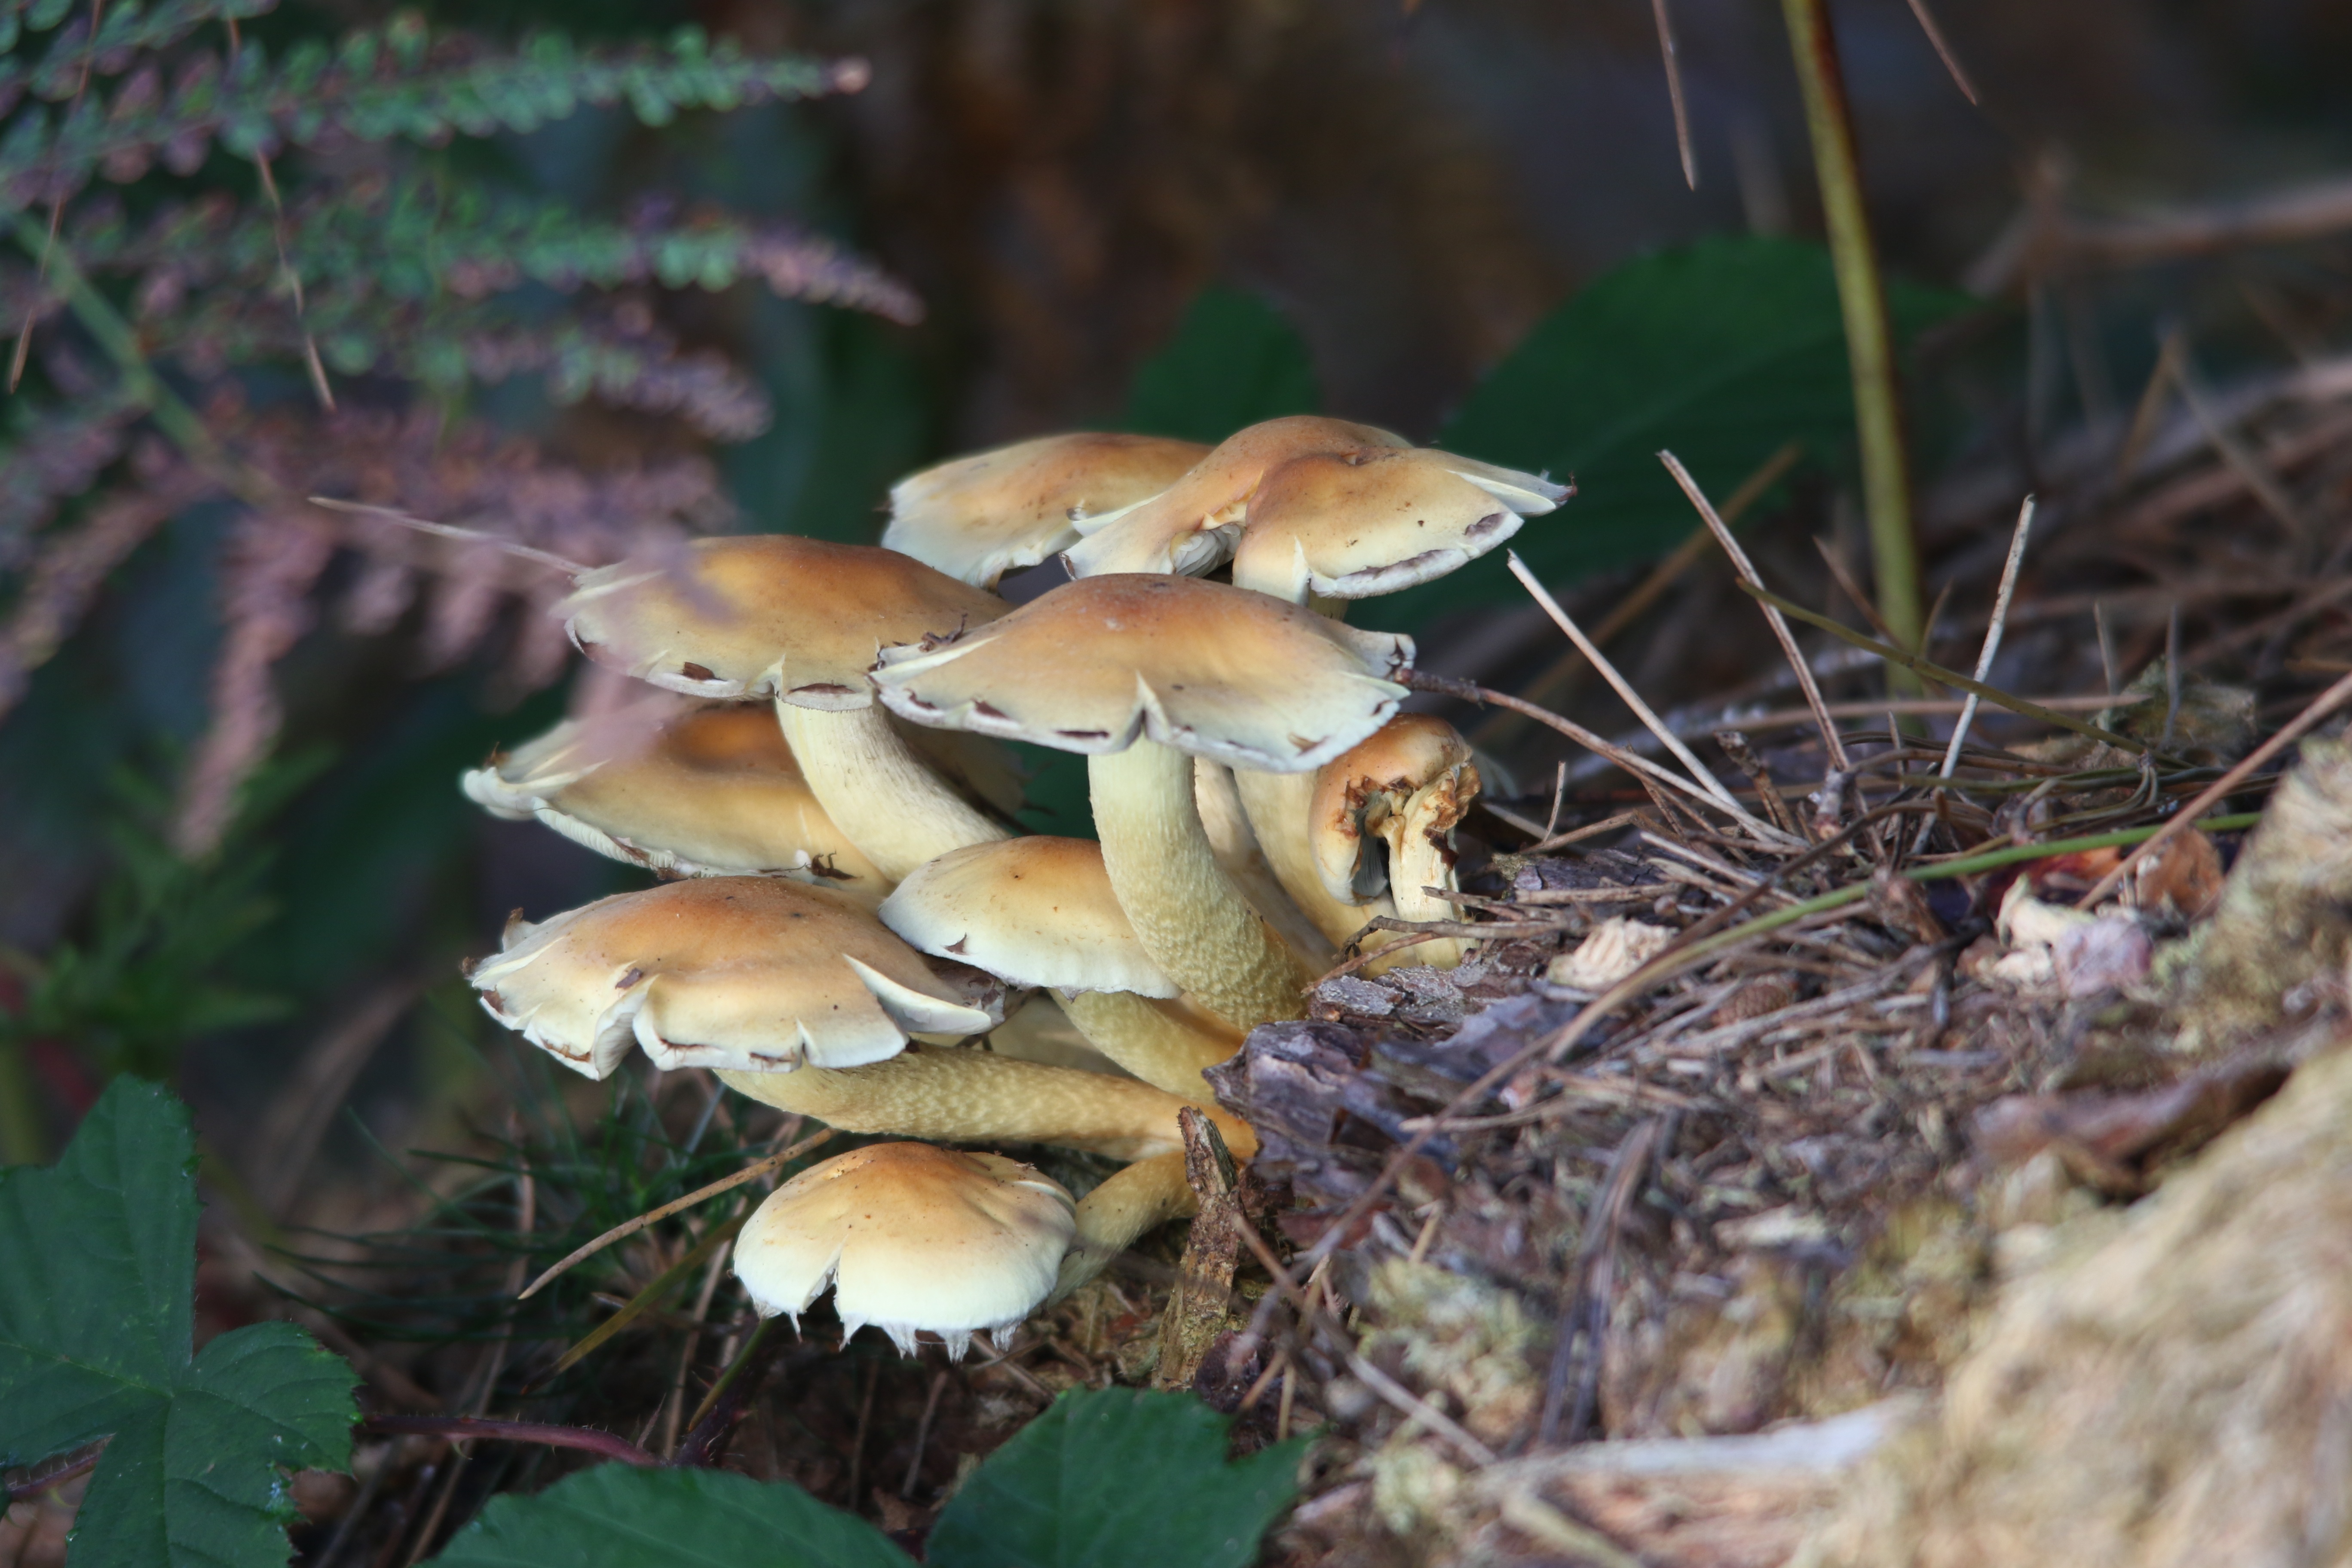
tree, nature, forest, autumn, mushroom, flora, fauna, fungus, fungi, woodland, agaric, bolete, matsutake, oyster mushroom, edible mushroom, medicinal mushroom, agaricaceae, penny bun, pleurotus eryngii